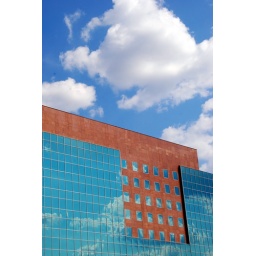
An office building in the Crystal City neighborhood of Arlington, VA.